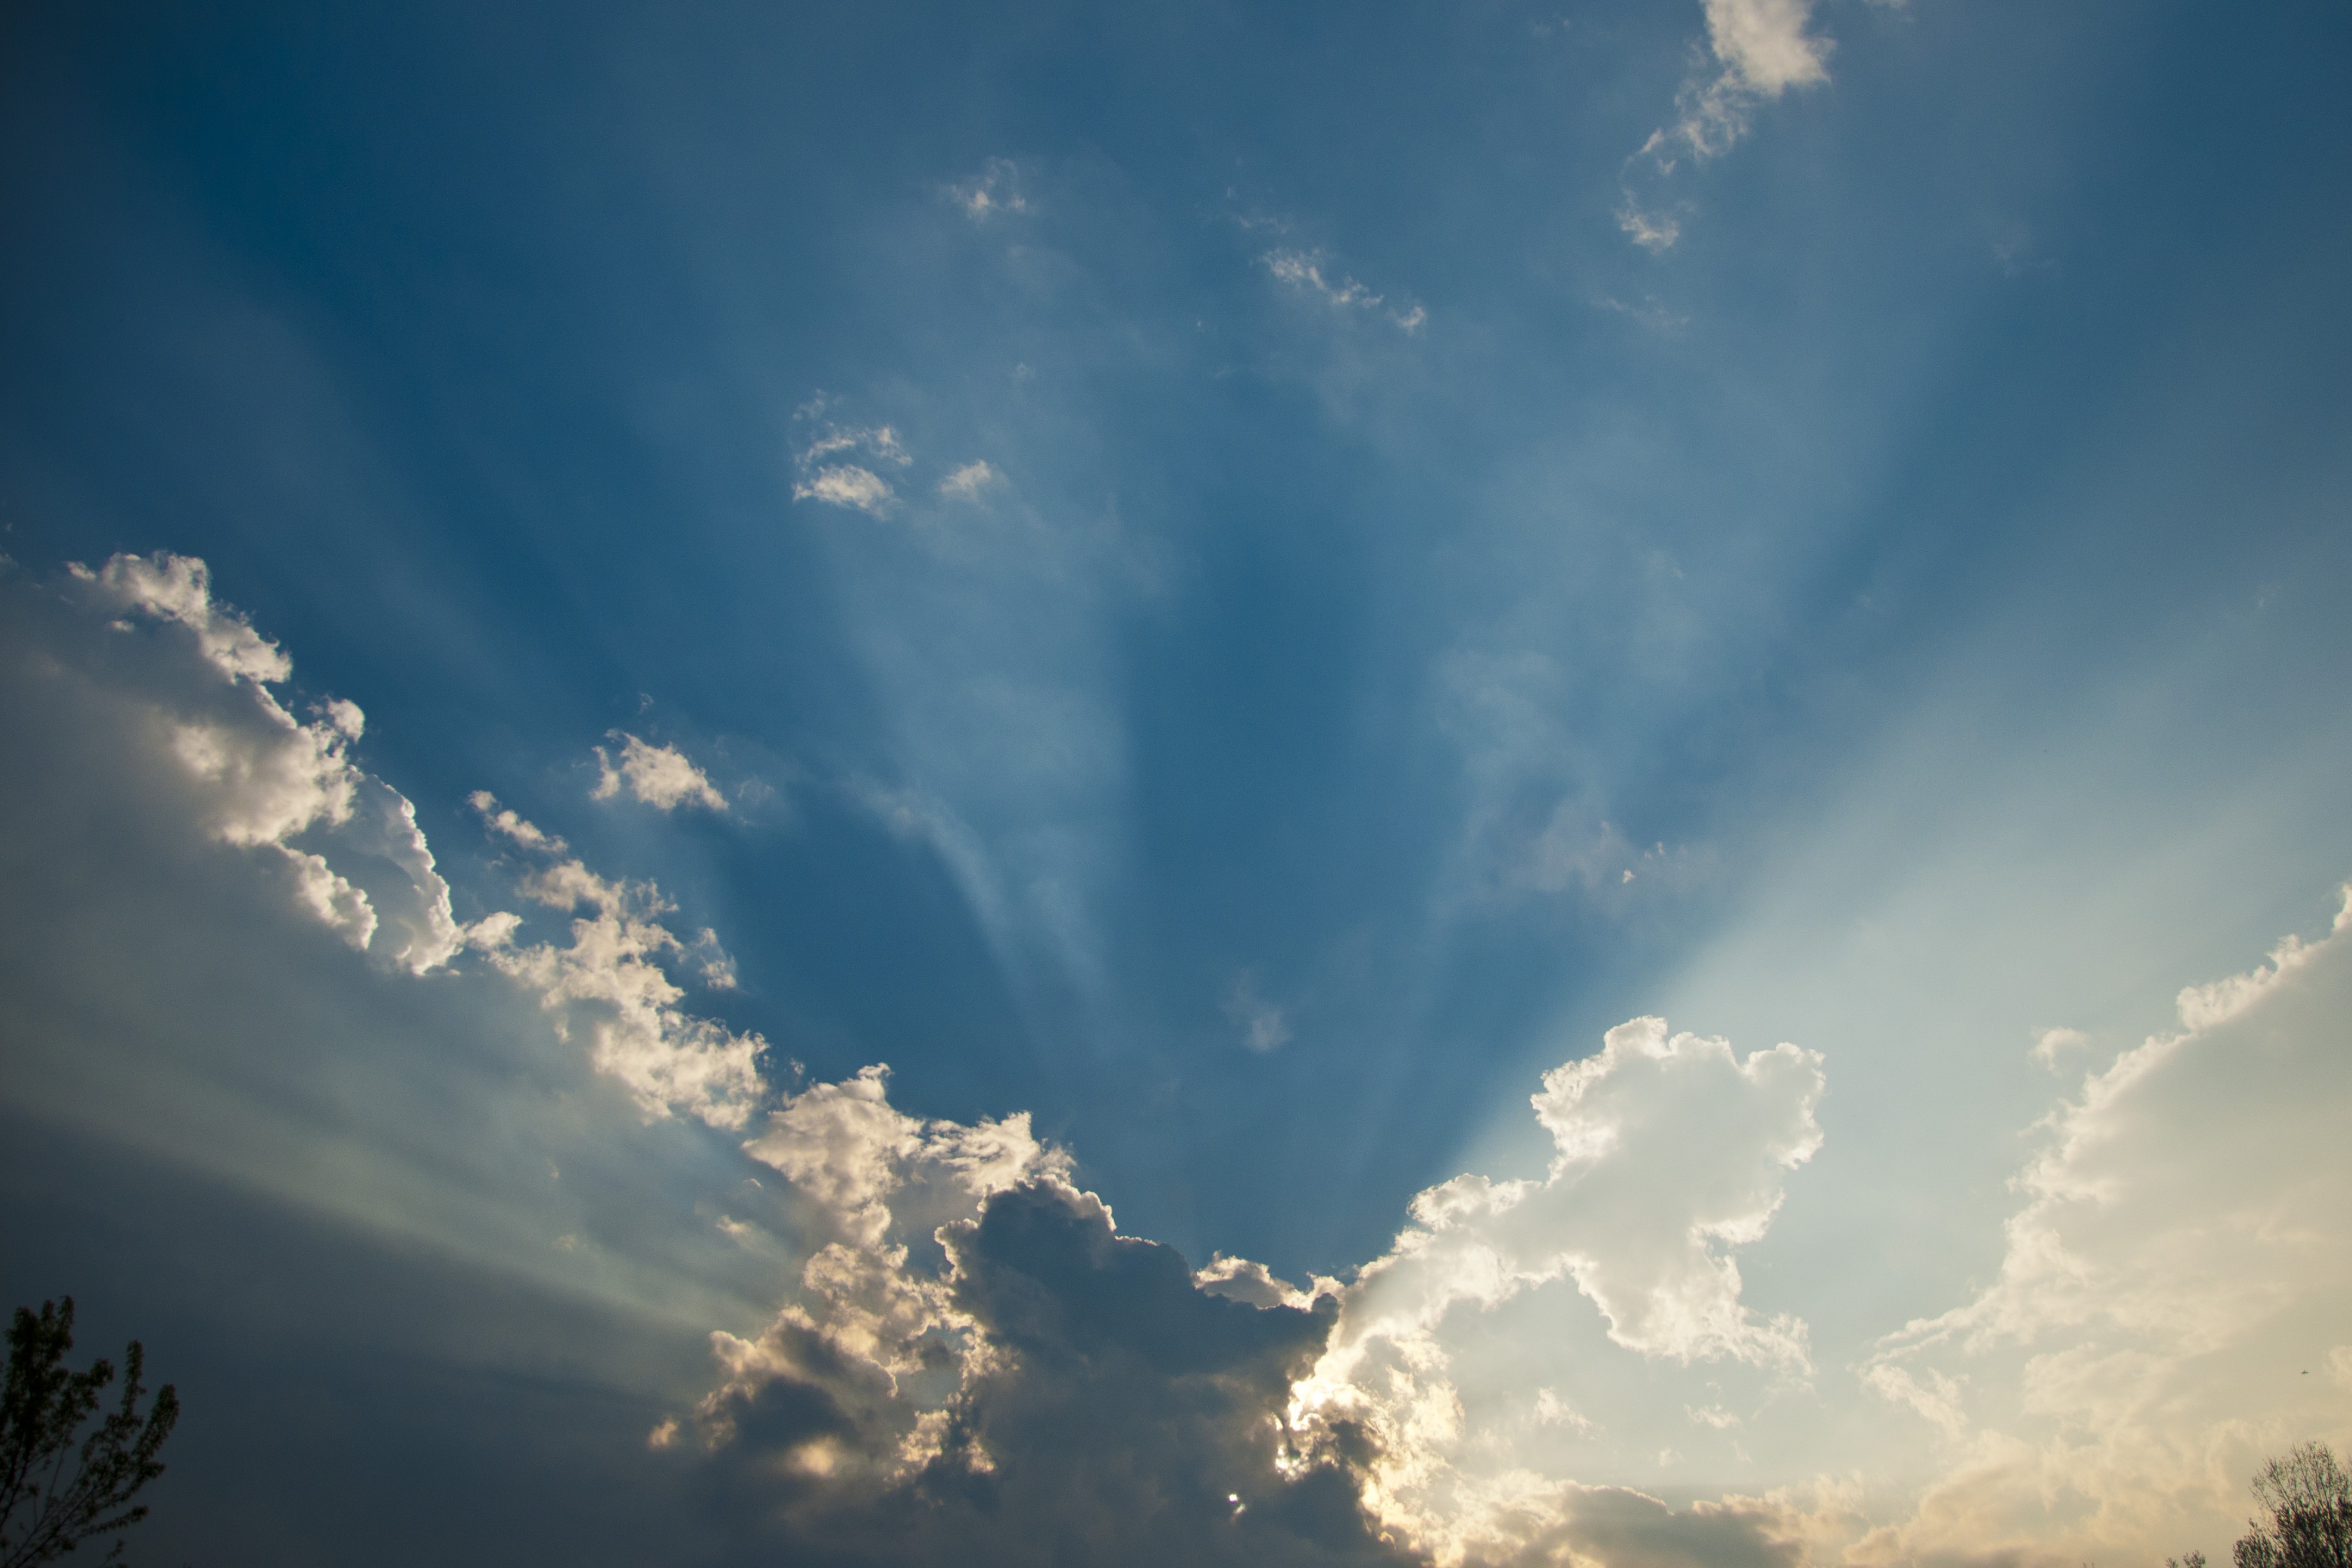
cloud, sky, sun, sunlight, atmosphere, dusk, daytime, heaven, cumulus, blue, clouds, rays, meteorological phenomenon, atmosphere of earth